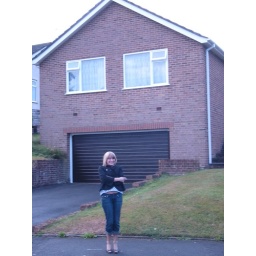
Steohanie in front of the house next door to the famous Winbourne house with a face, which also has a face.